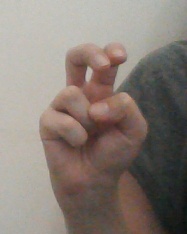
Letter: toot